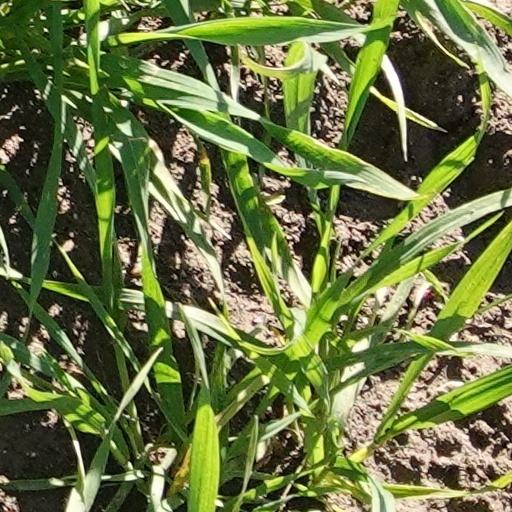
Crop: wheat